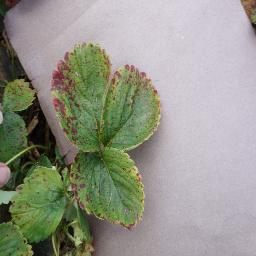
Label: Strawberry___Leaf_scorch